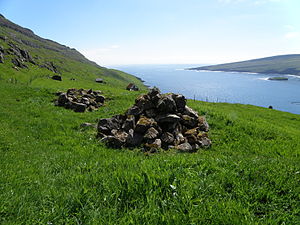
Hov (bygd) / Historie
Havgrímurs grav.
Havgrímur var en vikingehøvding, som boede i Hov i det 10. århundrede. Det fortælles om ham i Føroyingasøga, som blev skrevet i Island omkring år 1200. Havgrímur blev dræbt på øen Stóra Dímun omkring år 970."
Hov er en bygd på Suðuroy i det sydlige Færøerne. Den ligger ved nordsiden af den ca 3 km lange fjord Hovsfjørður og udgør Hovs kommuna.